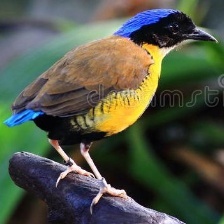
Species: GURNEYS PITTA
Scientific name: HYDRORNIS GURNEYI